Wright Eclipse

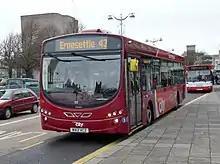
Plymouth Citybus Wright Eclipse Urban 2 bodied Volvo B7RLE in December 2012

In 2006, Wrightbus launched the Eclipse SchoolRun; effectively an entirely high floor version of the Eclipse Commuter, bodied on Volvo B7R coach chassis. The Eclipse SchoolRun was mainly intended for school bus work. Northern Ireland bus operator Ulsterbus were the only customer to order the Eclipse SchoolRun, initially taking delivery of 160 of the type in their first batch order between 2007 and 2008, with an additional batch of 61 Eclipse SchoolRuns delivered to the operator between 2009 and 2010.